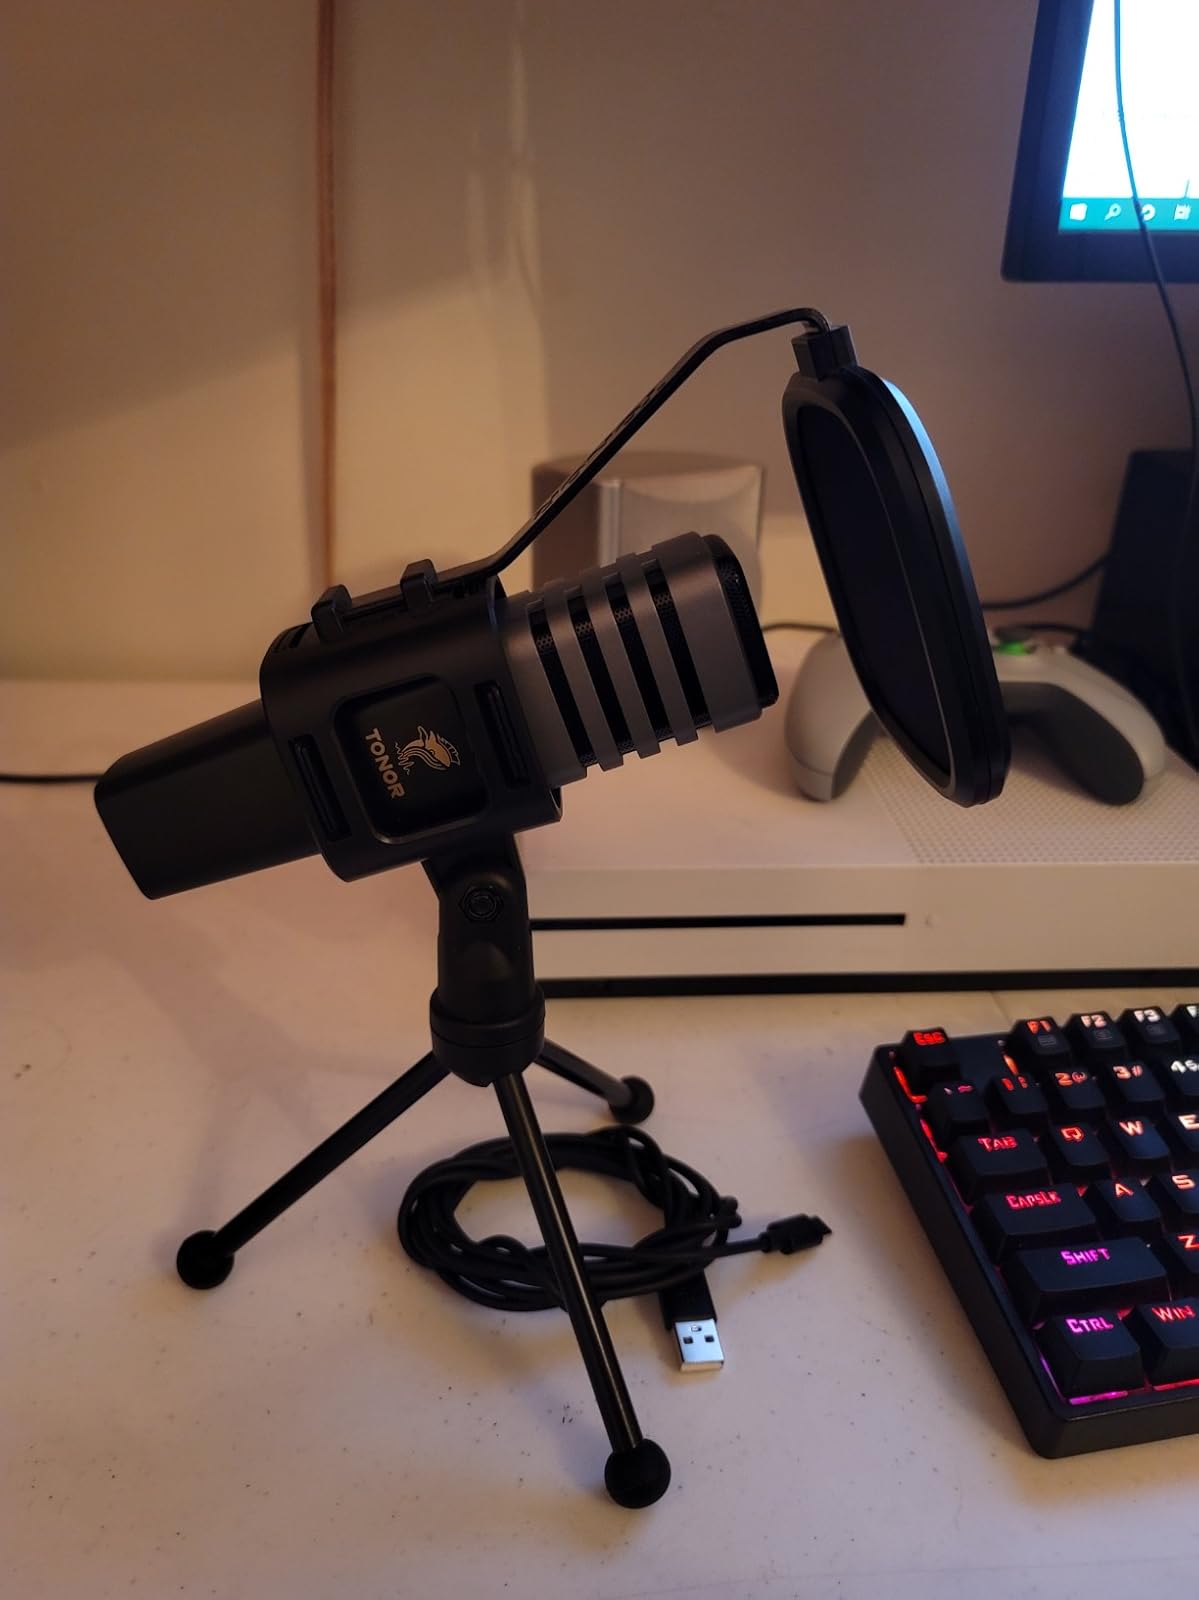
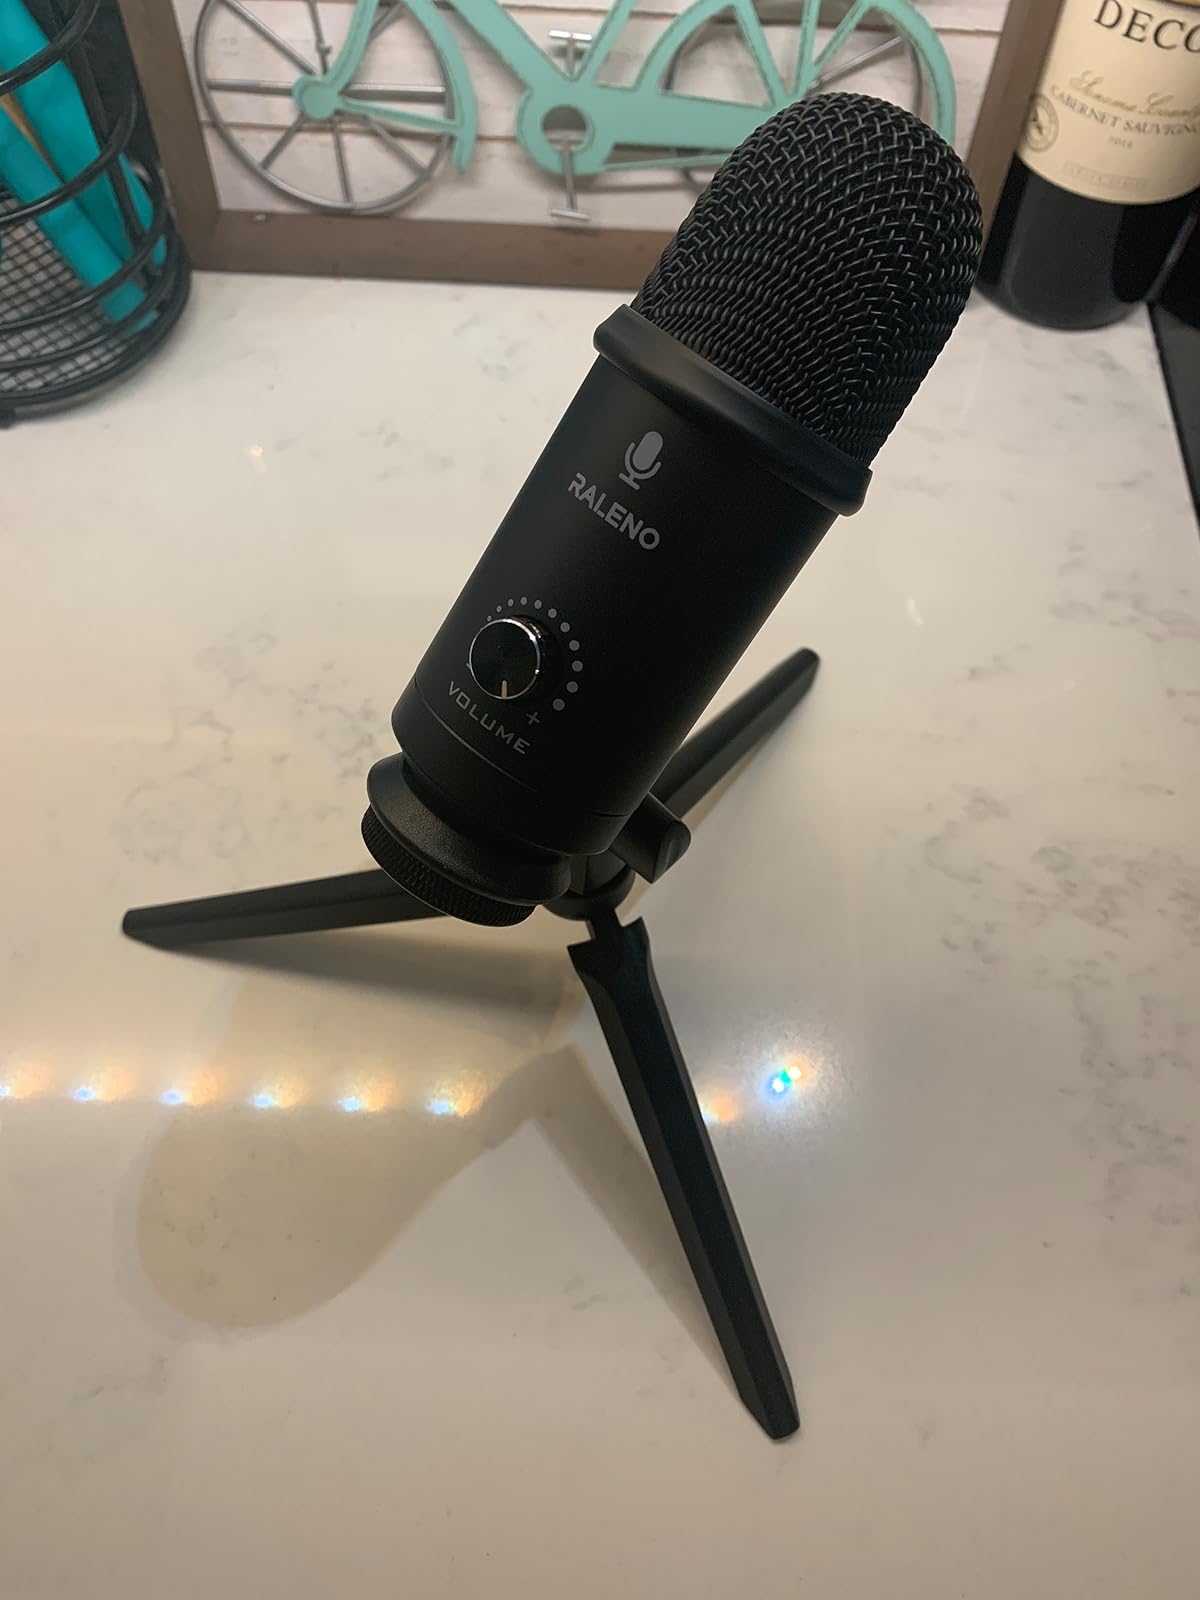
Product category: microphone
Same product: no